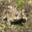
Label: frog